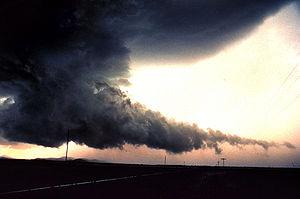
Le mur de nuages ou nuage-mur, appelé wall cloud en anglais, est un renflement nuageux en forme de piédestal sous un orage. Il indique la position du courant ascendant dans le nuage et il est souvent associé avec une rotation de l'air entrant dans ce dernier. On peut donc retrouver une tornade près de cet appendice nuageux. On le retrouve donc le plus souvent sous un cumulonimbus mais parfois sous un cumulus bourgeonnant. Selon la nouvelle version de l'Atlas international des nuages qui était en préparation en 2016 et qui fut publiée en mars 2017, le nom officiel est devenu murus.